Ukrainization

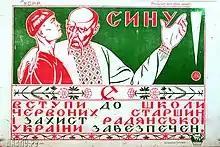
The 1921 Soviet recruitment to the Military Education poster with the Ukrainization theme. The text reads: "Son! Enroll in the , and the defence of Soviet Ukraine will be ensured." The poster uses traditional Ukrainian imagery with Ukrainian-language text to reach a wider appeal. The School of Red Commanders in Kharkiv was organized to promote the careers of the Ukrainian national cadre in the army.

At first, the Bolshevik authorities were skeptical about the revival and independence of the non-Russian nations (e.g. Finland, Poland, Lithuania, Ukraine etc.) after the collapse of the Russian Empire. However, after they noticed that the indigenous peoples of the former Russian Empire had a rather negative view of becoming a part of a new Russian state, the Soviet government started an indigenization policy, which had an influence on all non-Russian peoples of the USSR. The purpose of this policy was to expand the communist party network on the non-Russian lands with the involvement of the indigenous population. As a result, this also caused a short period of Ukrainization, until a reversal happened in the early 1930s.